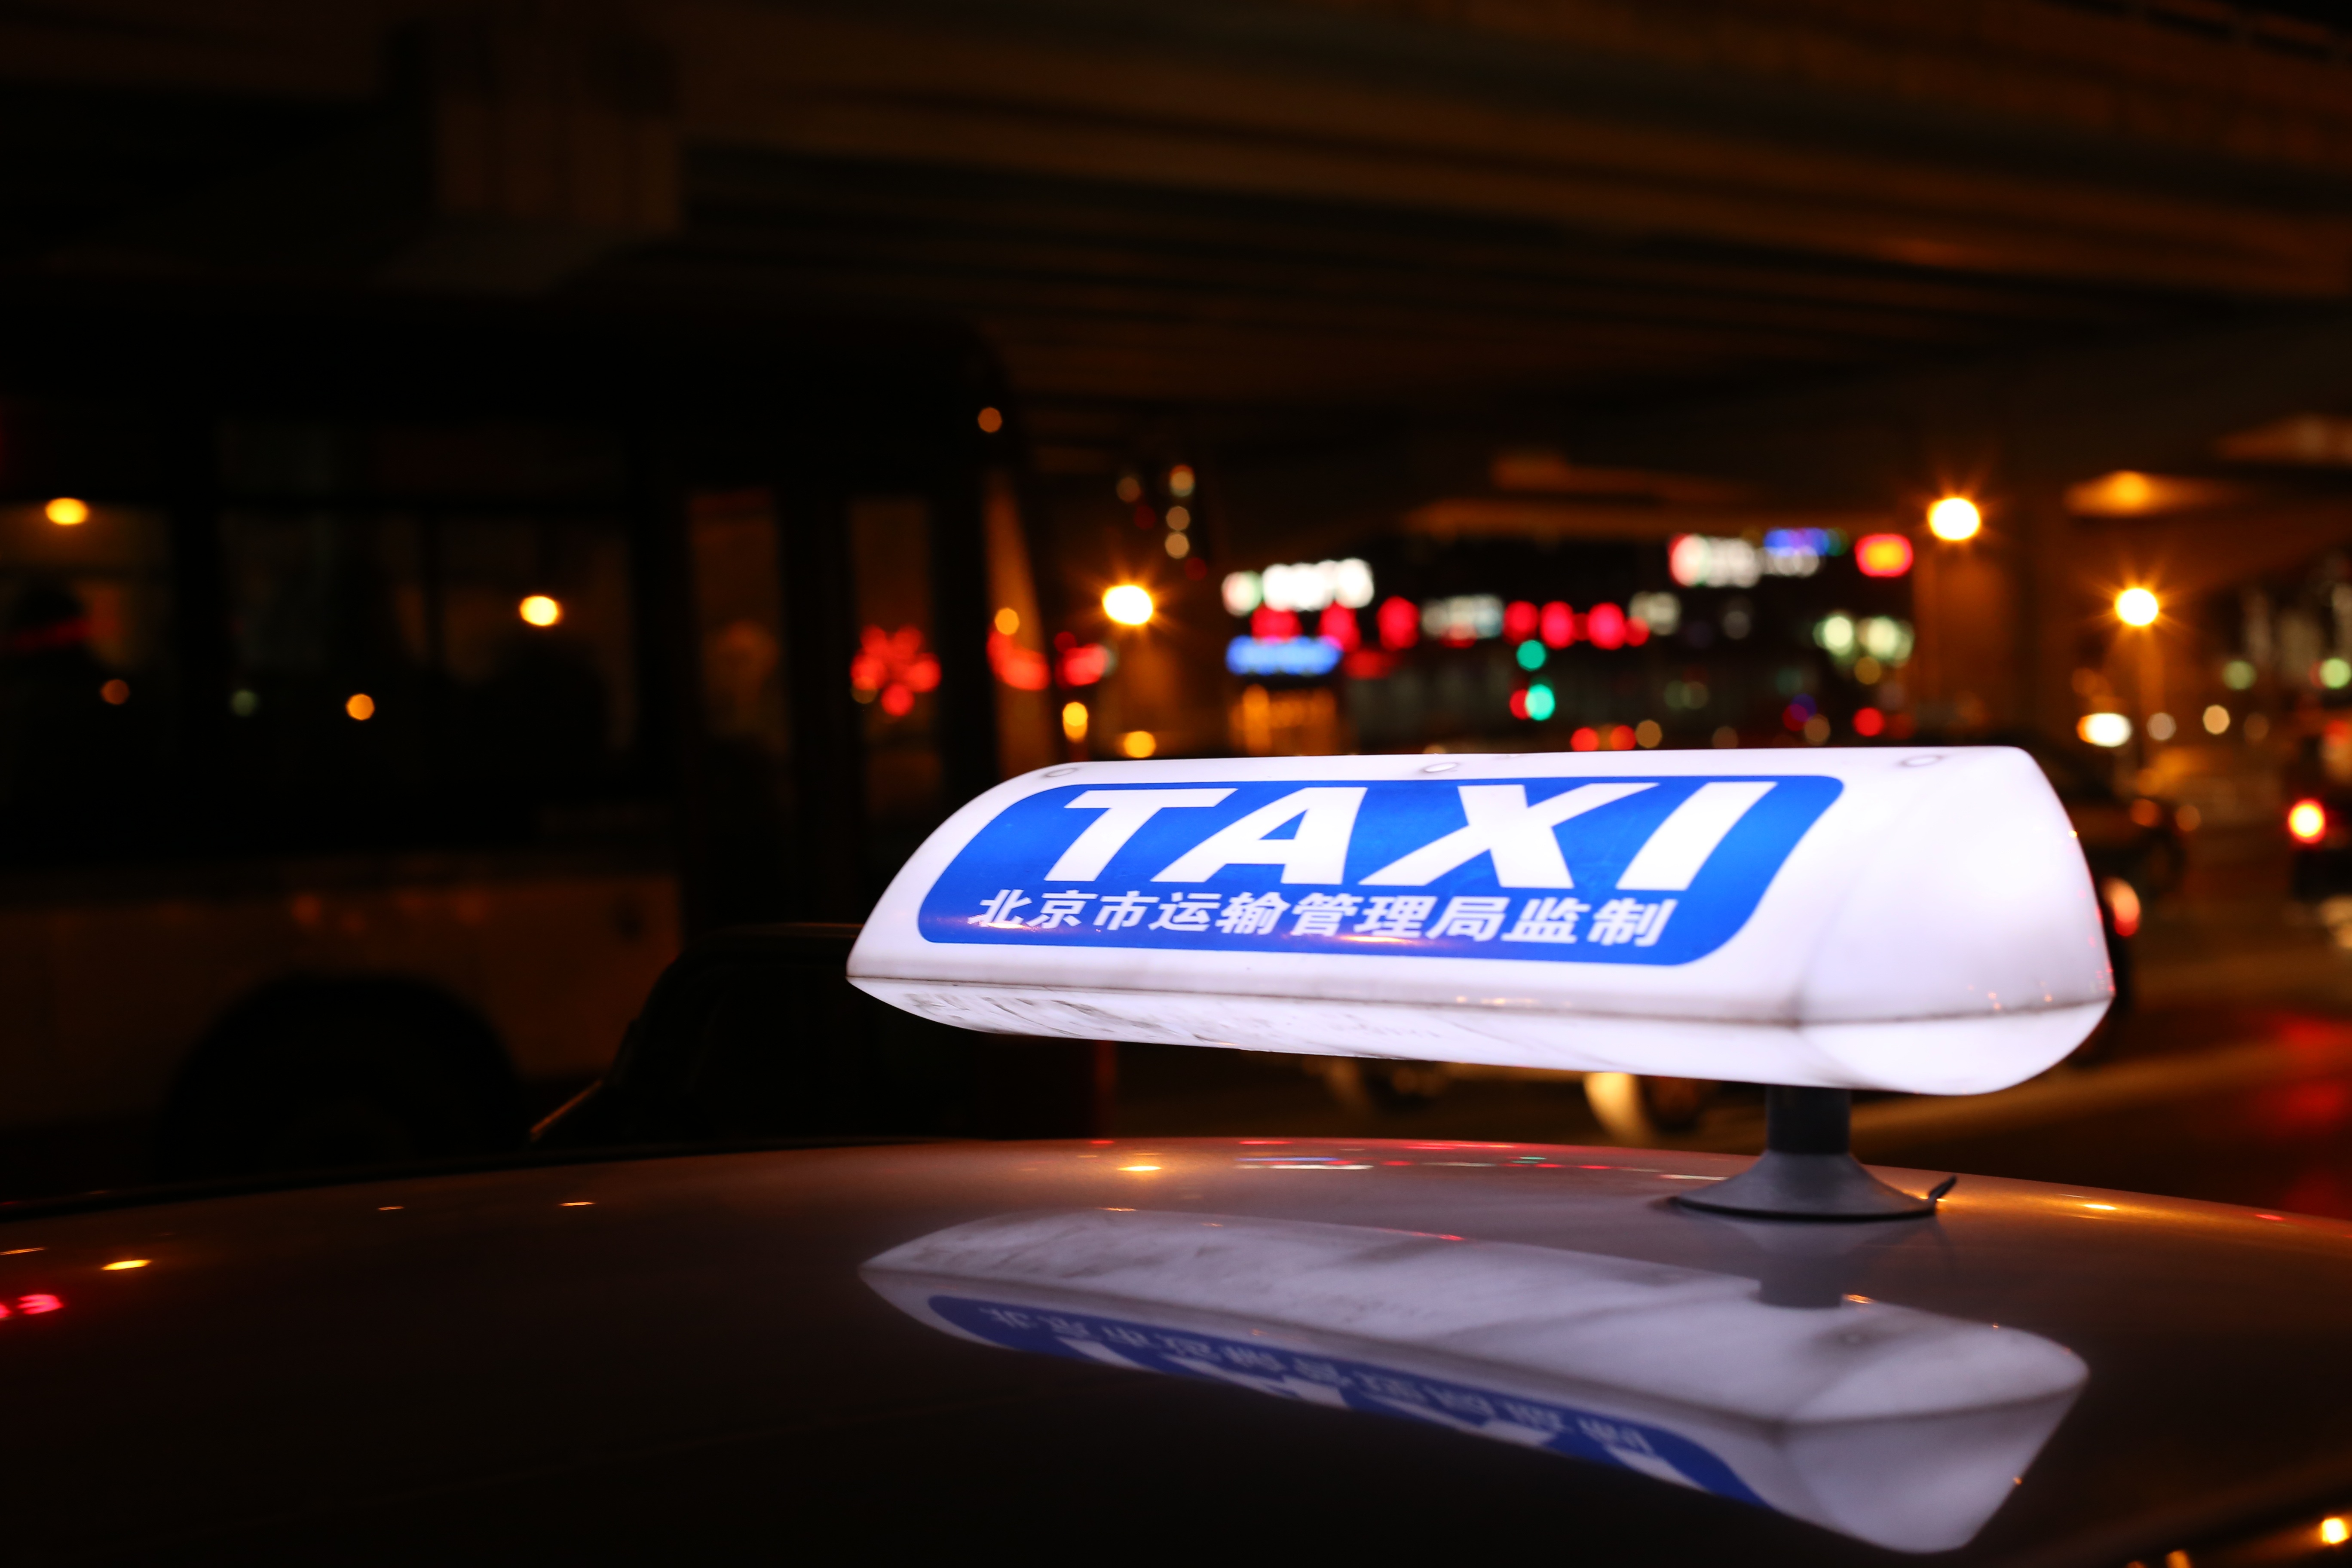
light, traffic, street, night, restaurant, city, urban, taxi, cab, transportation, transport, vehicle, business, signage, lighting, neon sign, service